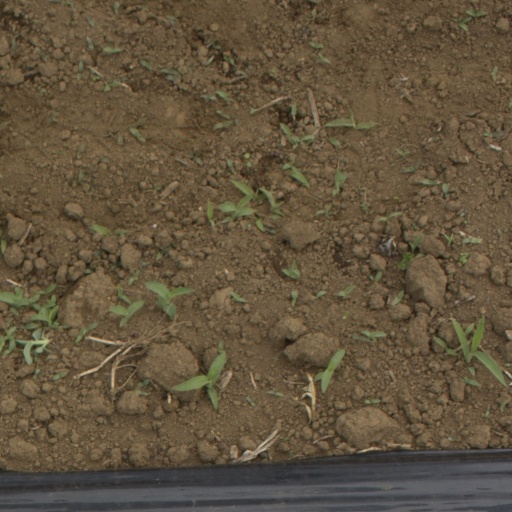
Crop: Jerusalem artichoke